Lake Erie Walleye Trail cheating scandal

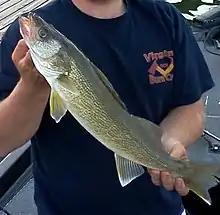
A freshly caught walleye ("Sander vitreus")

The Lake Erie Walleye Trail (LEWT) is a series of fishing tournaments over the summer and autumn months run out of different cities on Ohio's Lake Erie shoreline since 2004. Since 2015 it has been open to 60 teams of two anglers each, fishing for walleye on the lake and in the rivers that feed it; winners are judged by the total weight of their catch of five walleyes. Competitors can win either cash or goods donated by sponsors; both at the individual tournament level and the series. Entry fees are $300 per single event and $400 for the championship tournament at the end of the season. Prizes are often well above $10,000 and can sometimes exceed $100,000.